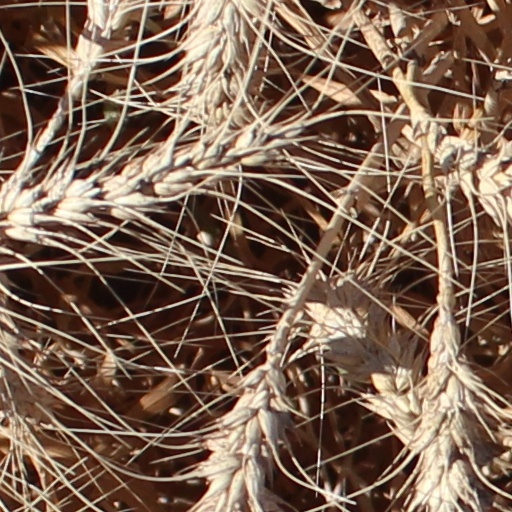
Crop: wheat